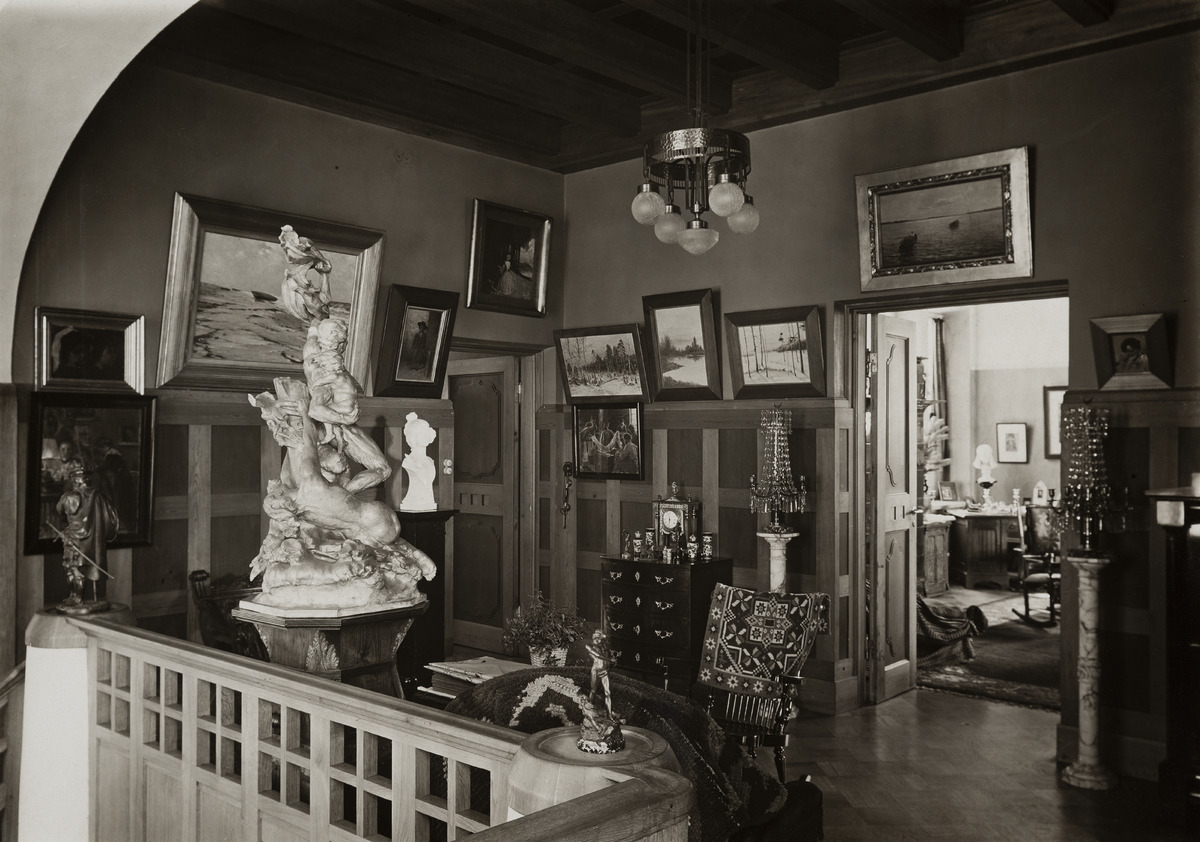
Villa Johanna, Laivurinkatu 23-25
sisällön kuvaus: Villa Johanna, Laivurinkatu 23-25. Ylähalli ja ovi saliin. mustavalkoinen
Kuvaaja: Faltin, Artur, valokuvaaja
Ajankohta: kuvausaika 1910
Paikka: Suomi, Uusimaa, Helsinki, Ullanlinna Helsinki, Laivurinkatu 23-25. Huvilakuja 22
Aiheet: jugend, sisustus, huonekalut, taulut, veistokset, valaisimet, hallit, aulat